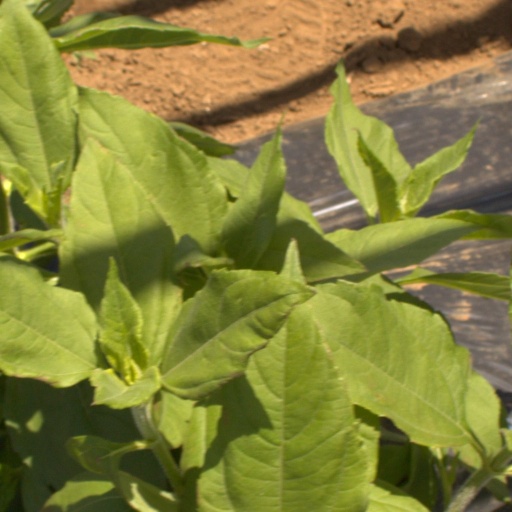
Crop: Jerusalem artichoke